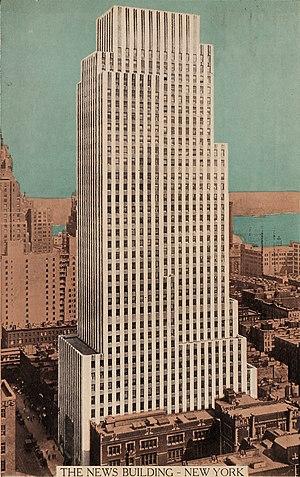
Le Daily News Building est un gratte-ciel de bureaux de 145 mètres de hauteur construit à New York de 1929 à 1930 dans un style Art déco pour abriter le siège du journal Daily News. Il a été classé monument historique en 1989.
Les National Historic Landmarks de New York sont les sites historiques d'intérêt national de la ville de New York aux États-Unis.